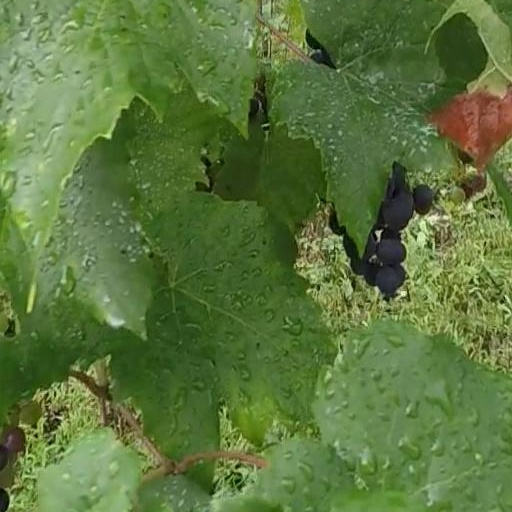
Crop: grape